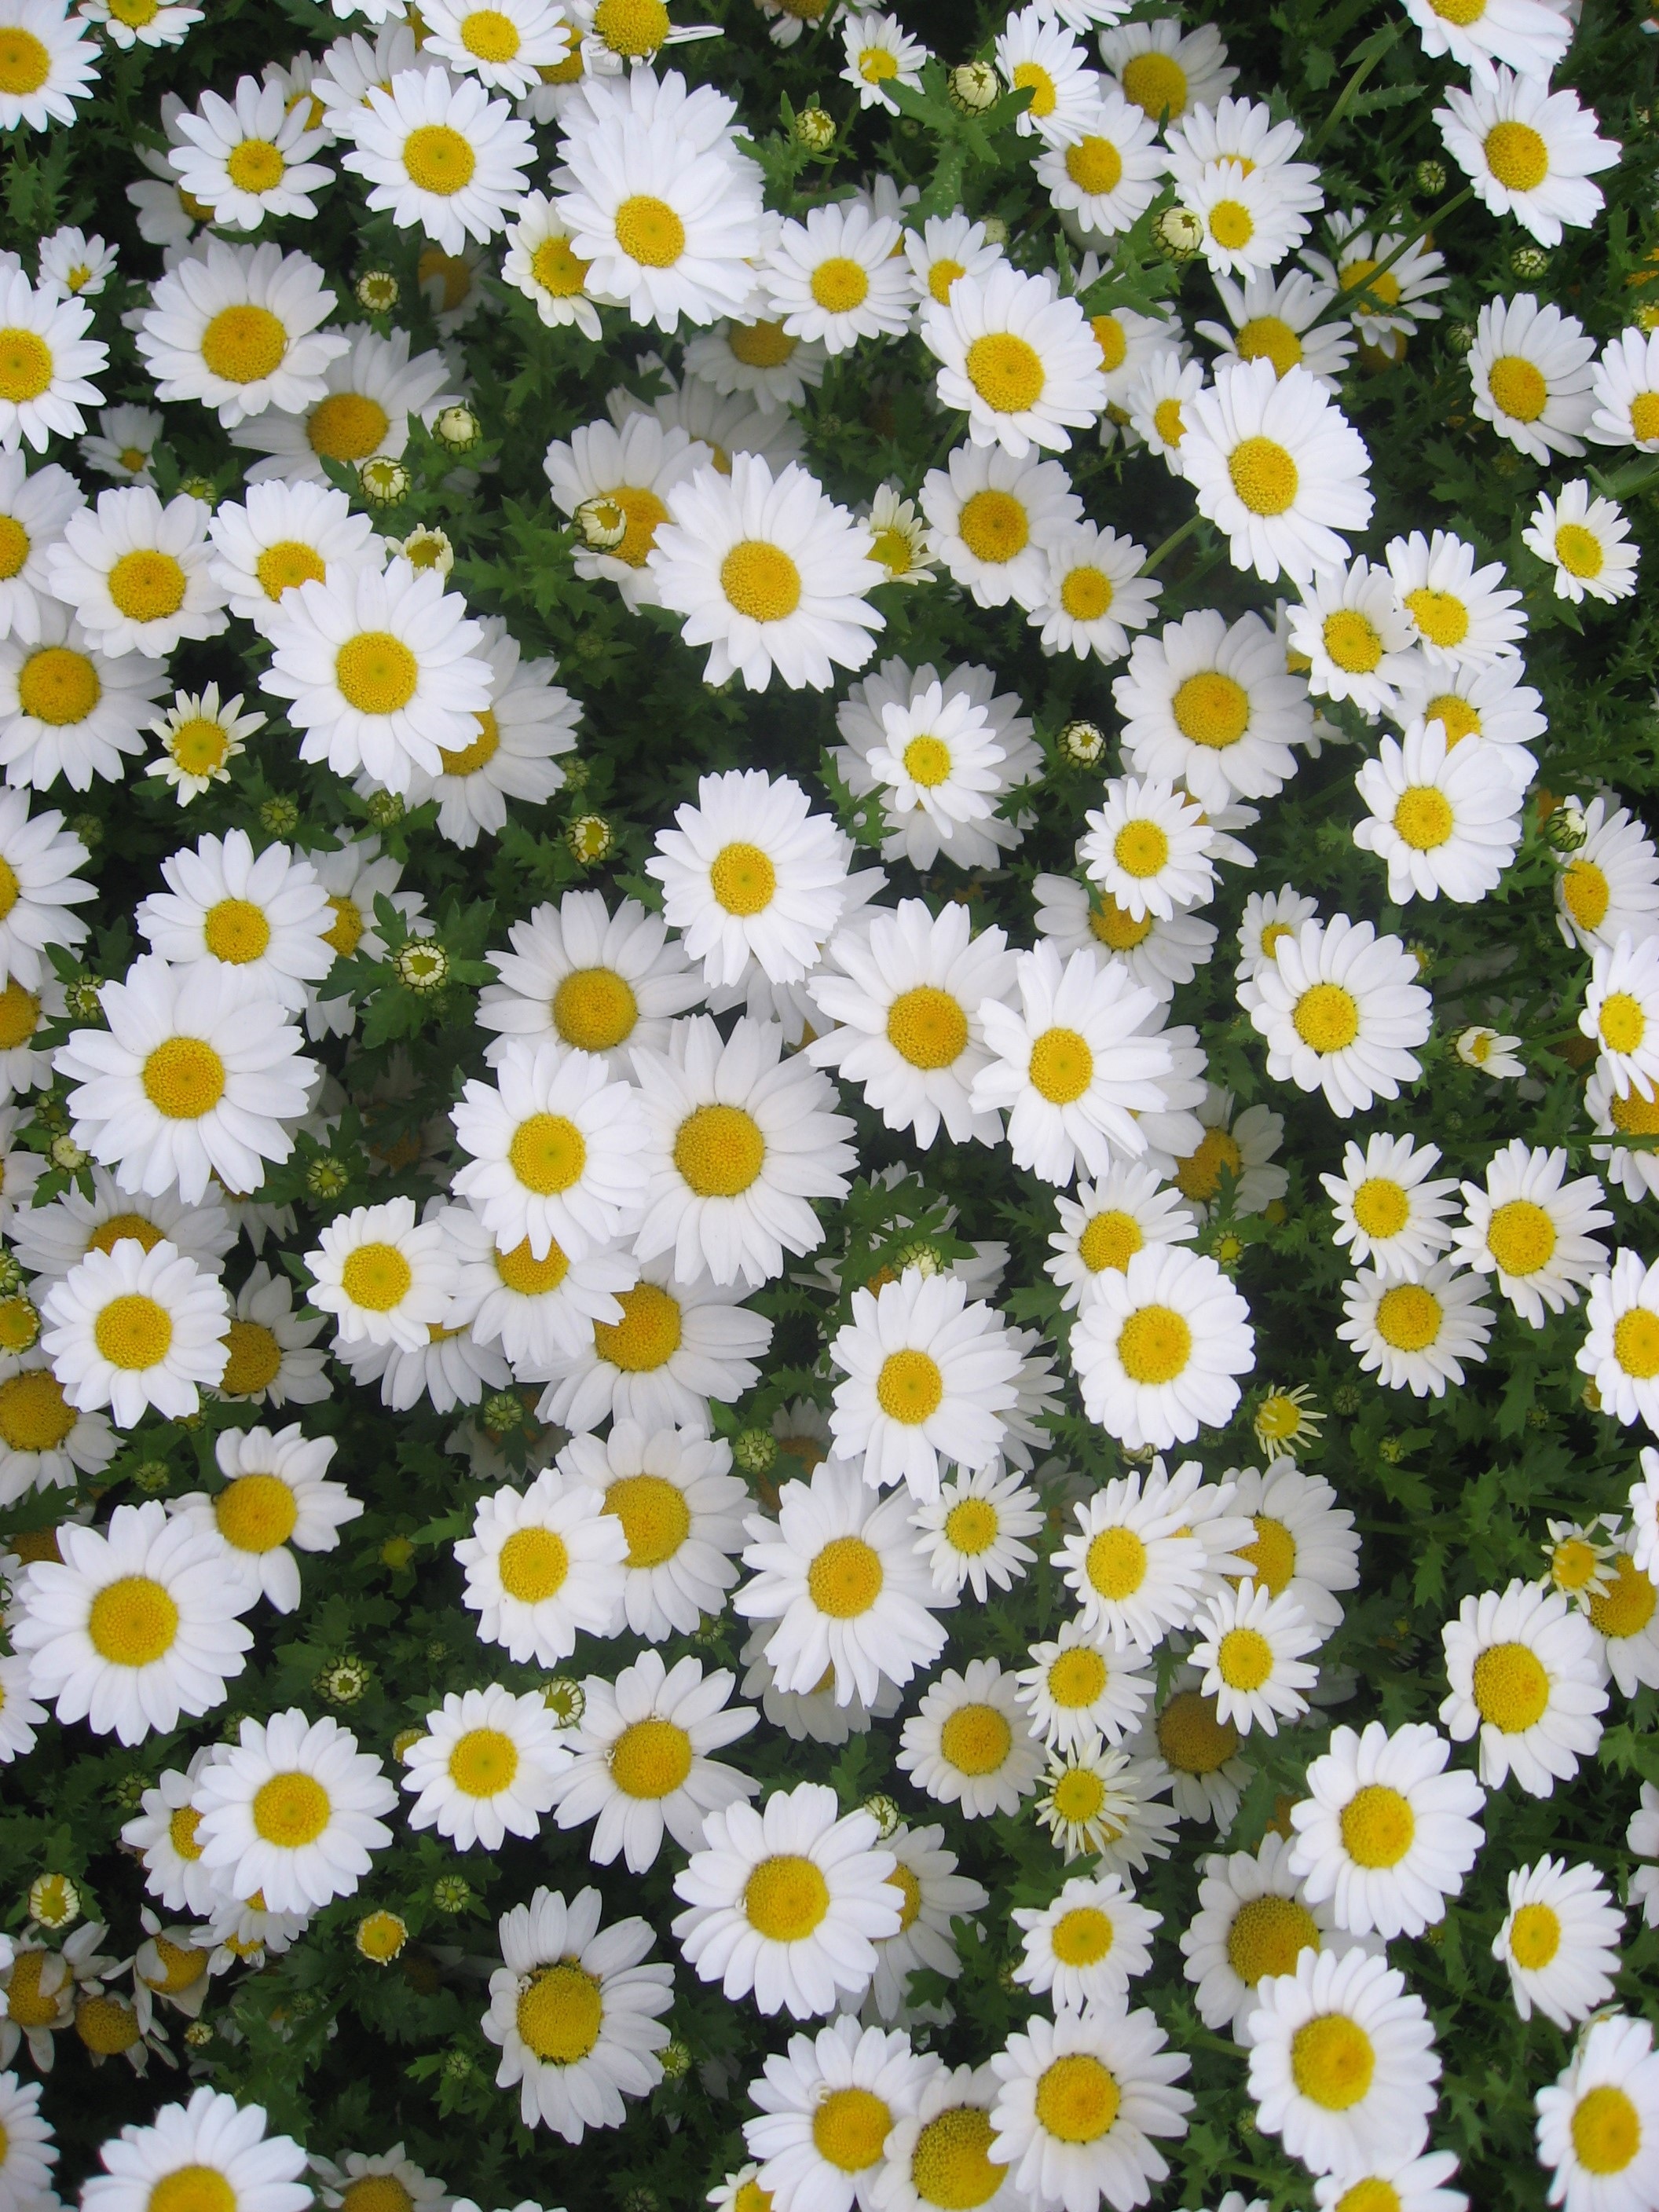
plant, white, field, flower, cute, daisy, female, aroma, green, herb, small, botany, yellow, japan, flowers, flower bed, kanagawa, pretty, chrysanthemum, floristry, flowering, many, fragrance, margaret, otsu park, yokosuka, flowering plant, daisy family, antomasako, pure white, meek, oxeye daisy, annual plant, land plant, chamaemelum nobile, marguerite daisy, tanacetum parthenium, chrysanths